Wiler bei Utzenstorf

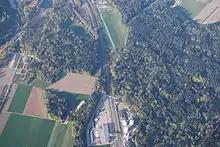
Aerial view of the industrial quarter Vorholzmatt in Wiler bei Utzenstorf

Wiler bei Utzenstorf has an area of . Of this area, or 52.9% is used for agricultural purposes, while or 30.4% is forested. Of the rest of the land, or 15.2% is settled (buildings or roads), or 1.0% is either rivers or lakes.